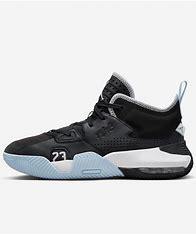
Brand: Jordan
Model: Stay Loyal 2